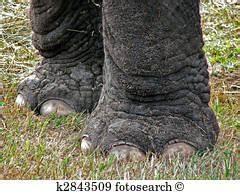
elephant